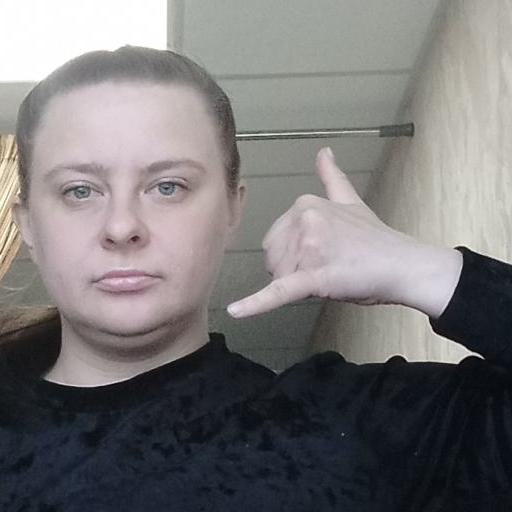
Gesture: call